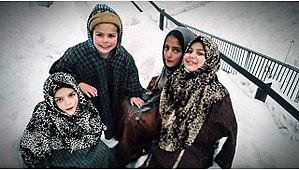
Les Cachemiris sont un groupe ethnolinguistique originaire de la région de la vallée du Cachemire, dans l'État indien du Jammu-et-Cachemire. La langue des Cachemiris est le cachemiri, une langue indo-aryenne issu des langues dardes. La majorité des Cachemiris vivent dans la vallée du Cachemire — considéré comme le Cachemire stricto sensu n'incluant pas la région de l'ancien État princier du Jammu-et-Cachemire.
Le costume traditionnel pour les hommes et les femmes au Cachemire est le phéran ou phiran et le potsh. Le phéran et le potsh se composent de deux blouses superposées, le potsh étant le vêtement par dessous. Le phéran traditionnel et le potsh s'étendent jusqu'aux pieds, ce qui a été populaire jusqu'à la fin du XIXᵉ siècle. Cependant, une variante relativement moderne du phéran s'étend jusqu'au-dessous des genoux, et est porté avec un suthan à l'intérieur semblable aux costumes portés en Afghanistan. Il est facultatif de porter le suthan avec un long phéran, car traditionnellement on ne porte pas de bas de vêtements avec le phéran. Le phéran traditionnel et le potsh n'ont pas de fentes latérales.